Manuel de Falla

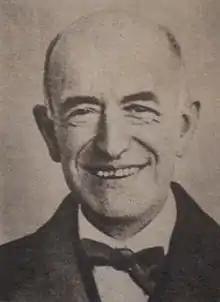
Manuel de Falla (27 October 1919)

Manuel de Falla y Matheu (23 November 187614 November 1946) was a Spanish composer and pianist. Along with Isaac Albéniz, Francisco Tárrega, and Enrique Granados, he was one of Spain's most important musicians of the first half of the 20th century. He has a claim to being Spain's greatest composer of the 20th century, although the number of pieces he composed was relatively modest.